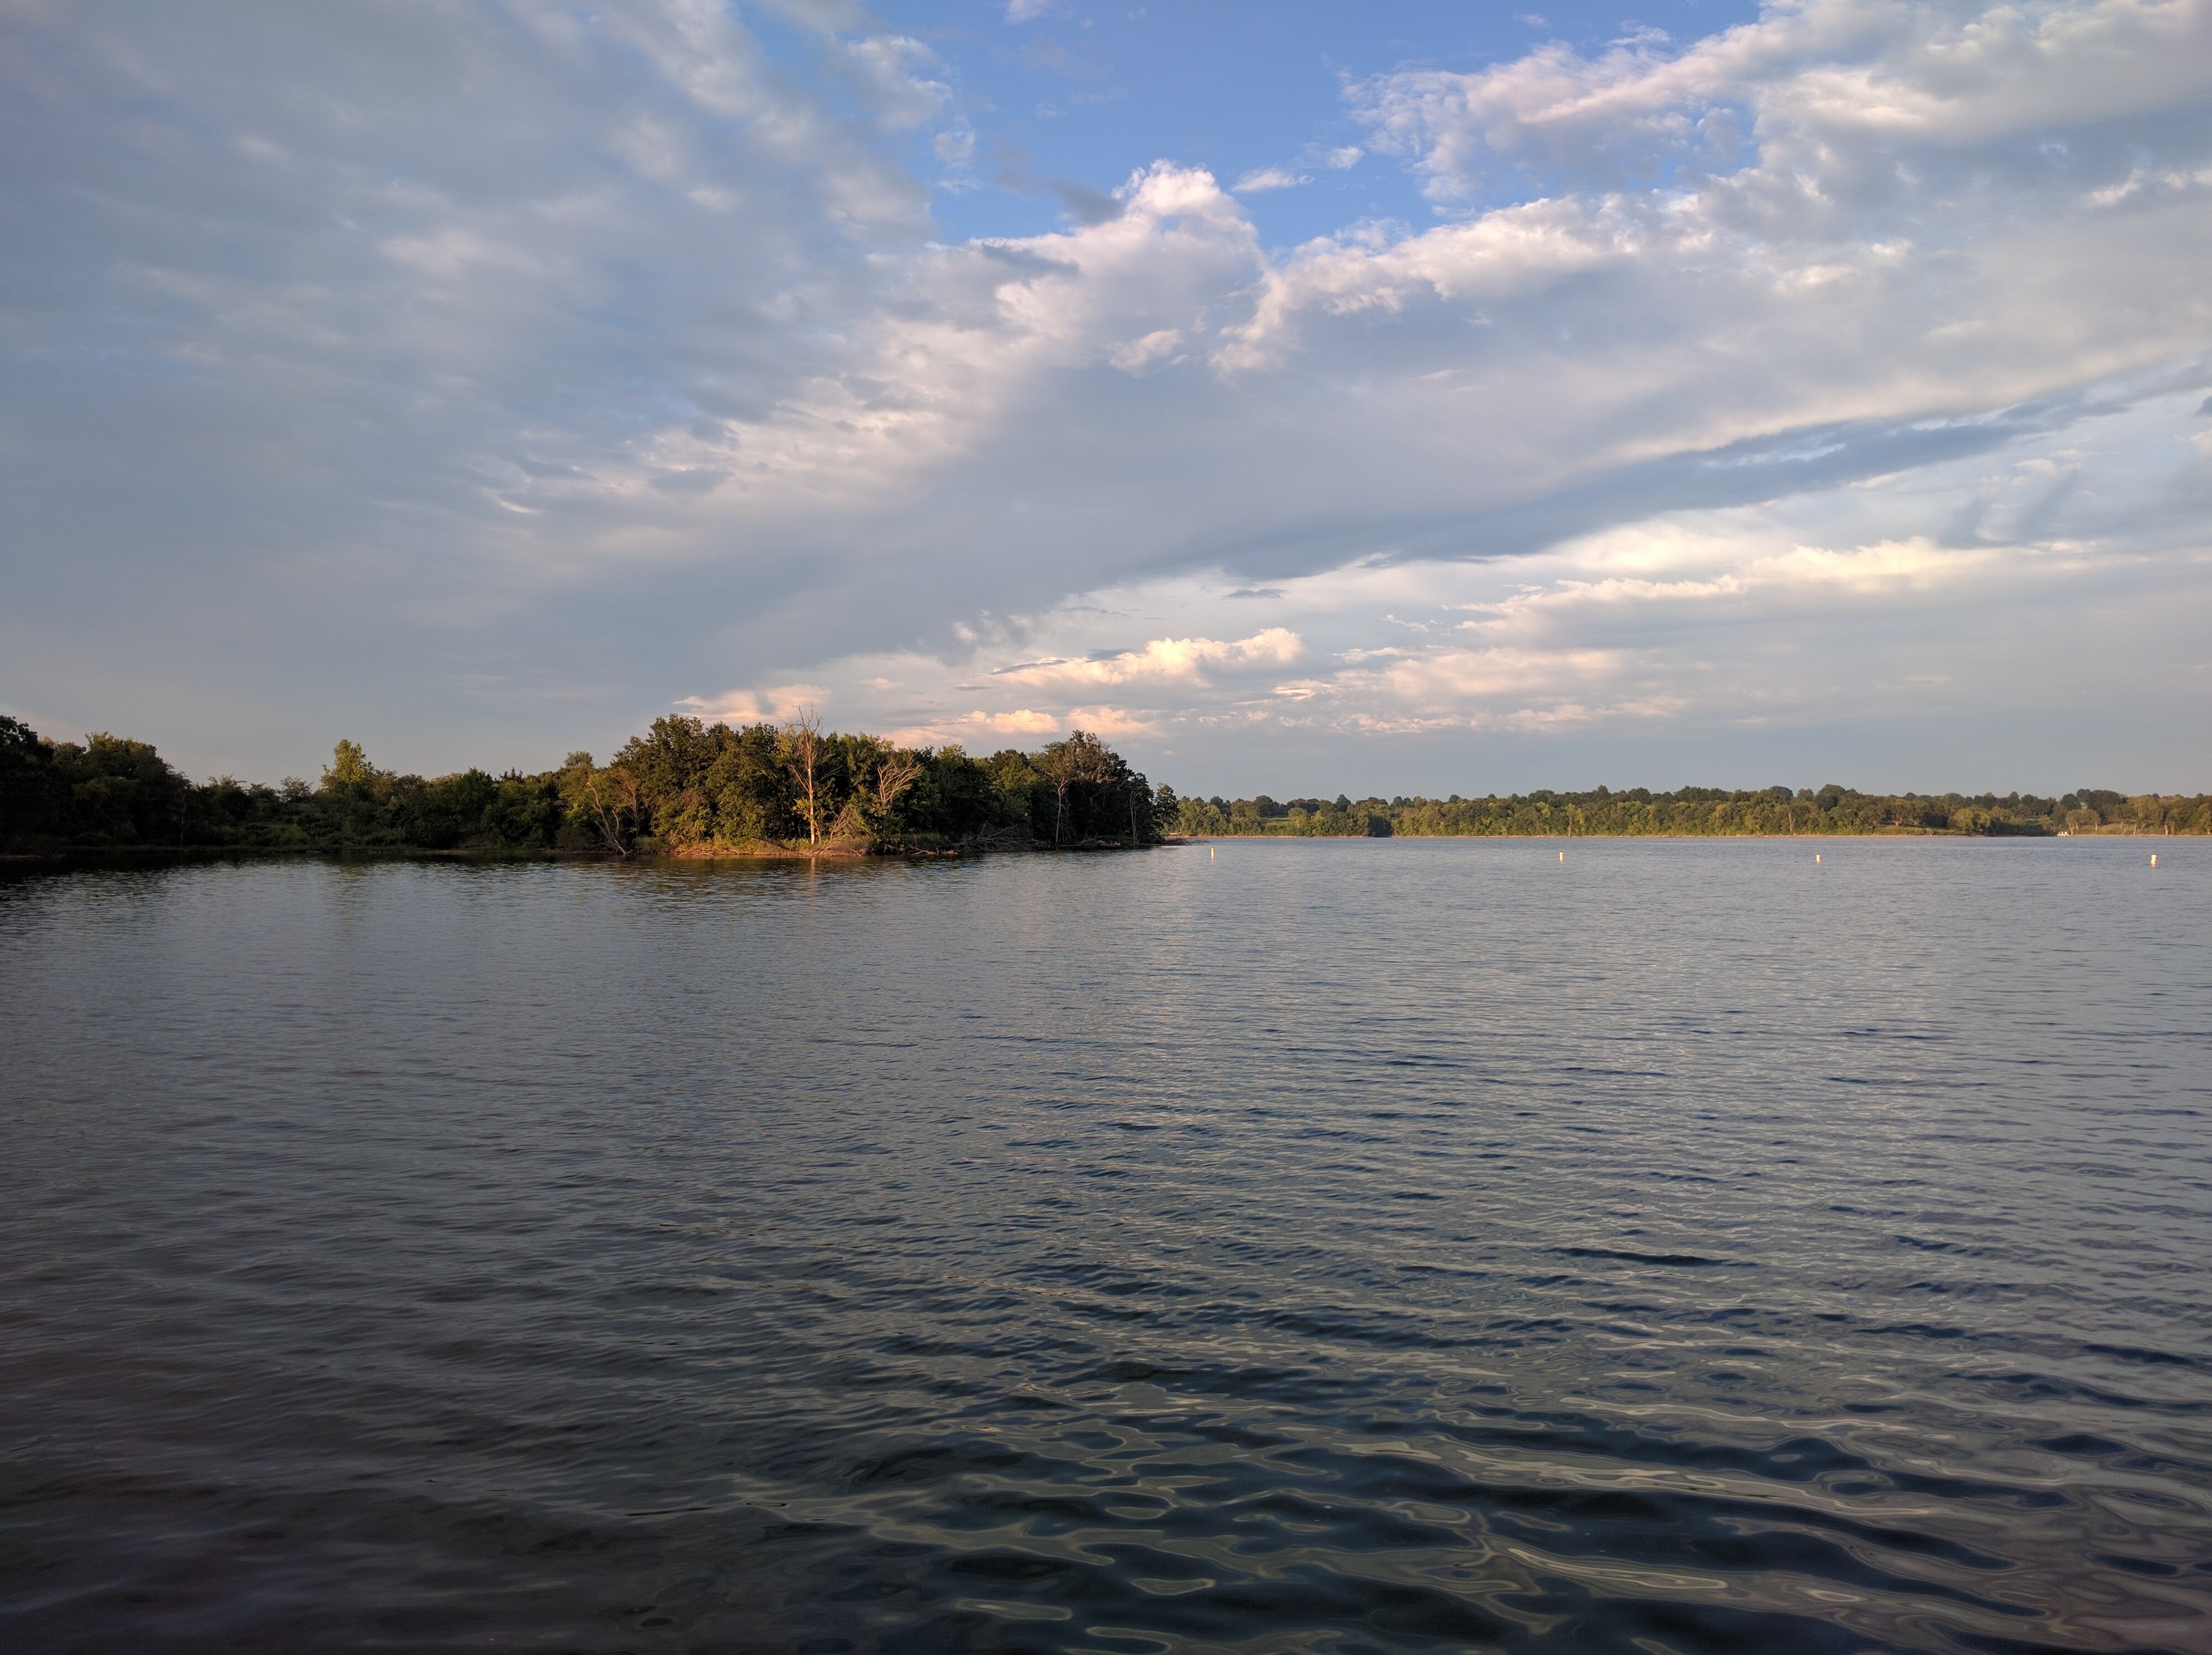
landscape, sea, water, cloud, shore, lake, river, dusk, reflection, vehicle, reservoir, waterway, body of water, boating, loch